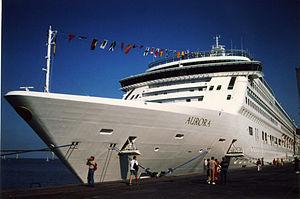
Le paquebot de croisière M/S Aurora en escale à La Rochelle (au môle d'escale du port de commerce de La Rochelle-Pallice), Charente Maritime, France. Le M/S Aurora a été mis en service en 2000, mesure 290 mètres de long et peut embarquer jusqu'à 1950 passagers. Date de la photographie: août 2000
Le tourisme en Charente-Maritime constitue l'un des piliers de l'économie départementale.
Les infrastructures de communication en Charente-Maritime sont un des domaines clés de l'économie de la Charente-Maritime et se déclinent en plusieurs domaines qui ont assuré et assurent encore la prospérité de ce département, longtemps rural et pauvre, en un territoire actuellement dynamique et attractif.